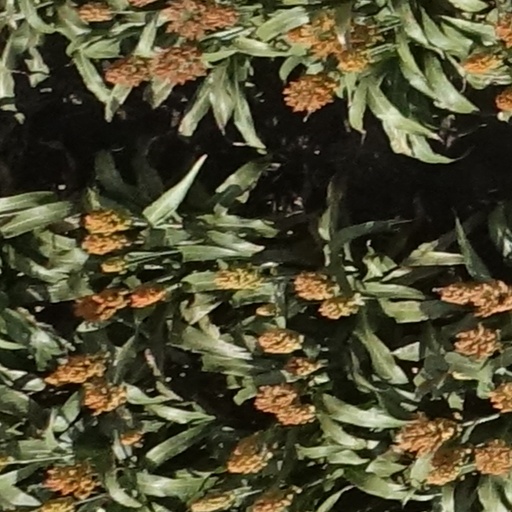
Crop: sorghum